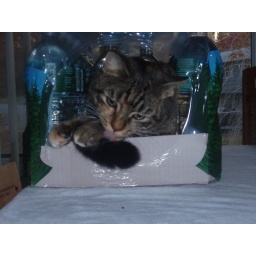
cat in water bottles